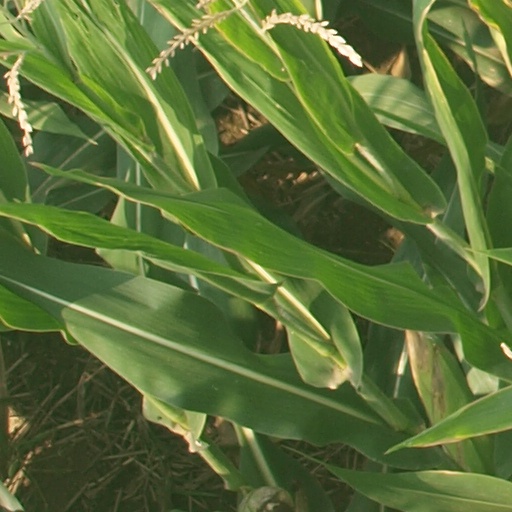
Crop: maize; corn